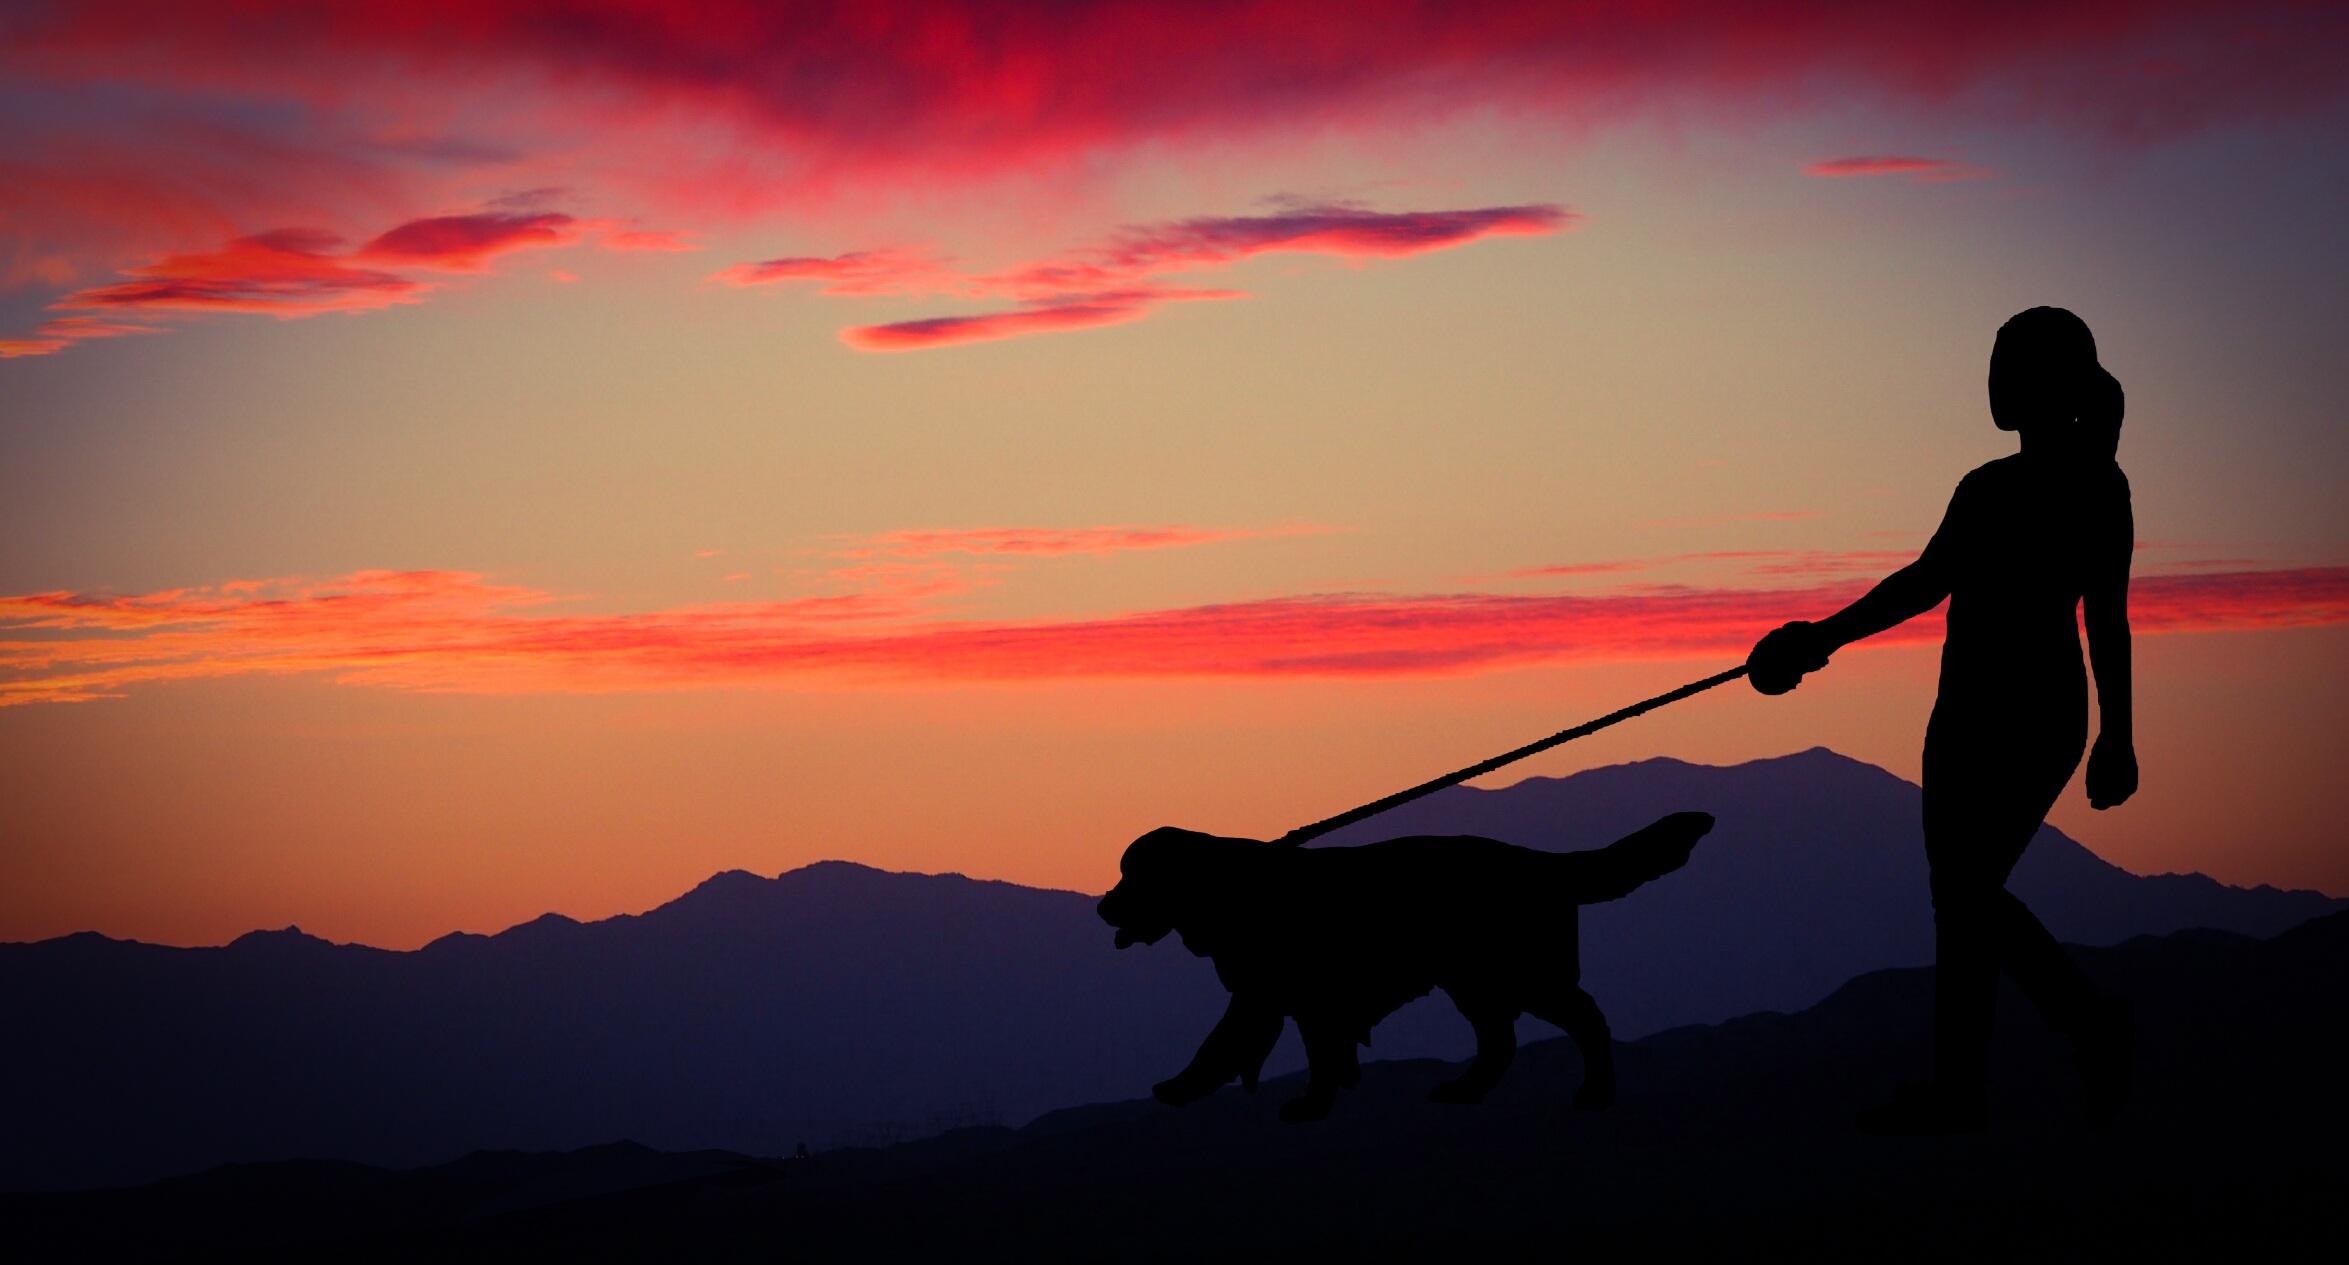
woman, dog, sunset, dawn, dusk, sky, red, sunrise, cloud, silhouette, morning, atmosphere, evening, afterglow, ecoregion, hill, landscape, horizon, meteorological phenomenon, mountain